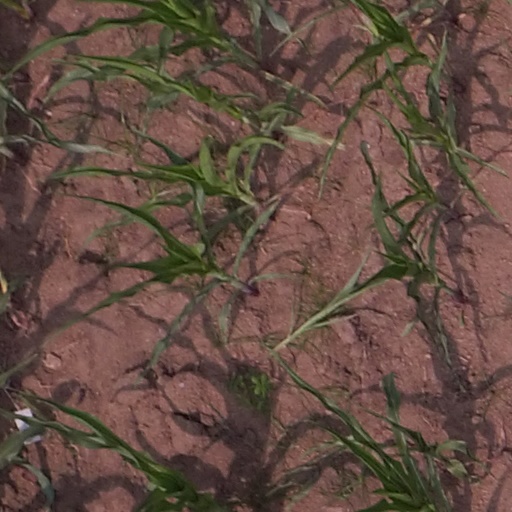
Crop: maize; corn